Barsac station

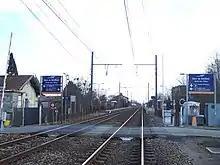
Gare de Barsac

Barsac station (French: "Gare de Barsac") is a railway station in Barsac, Nouvelle-Aquitaine, France. The station is located on the Bordeaux–Sète railway line. The station is served by TER (local) services operated by SNCF.